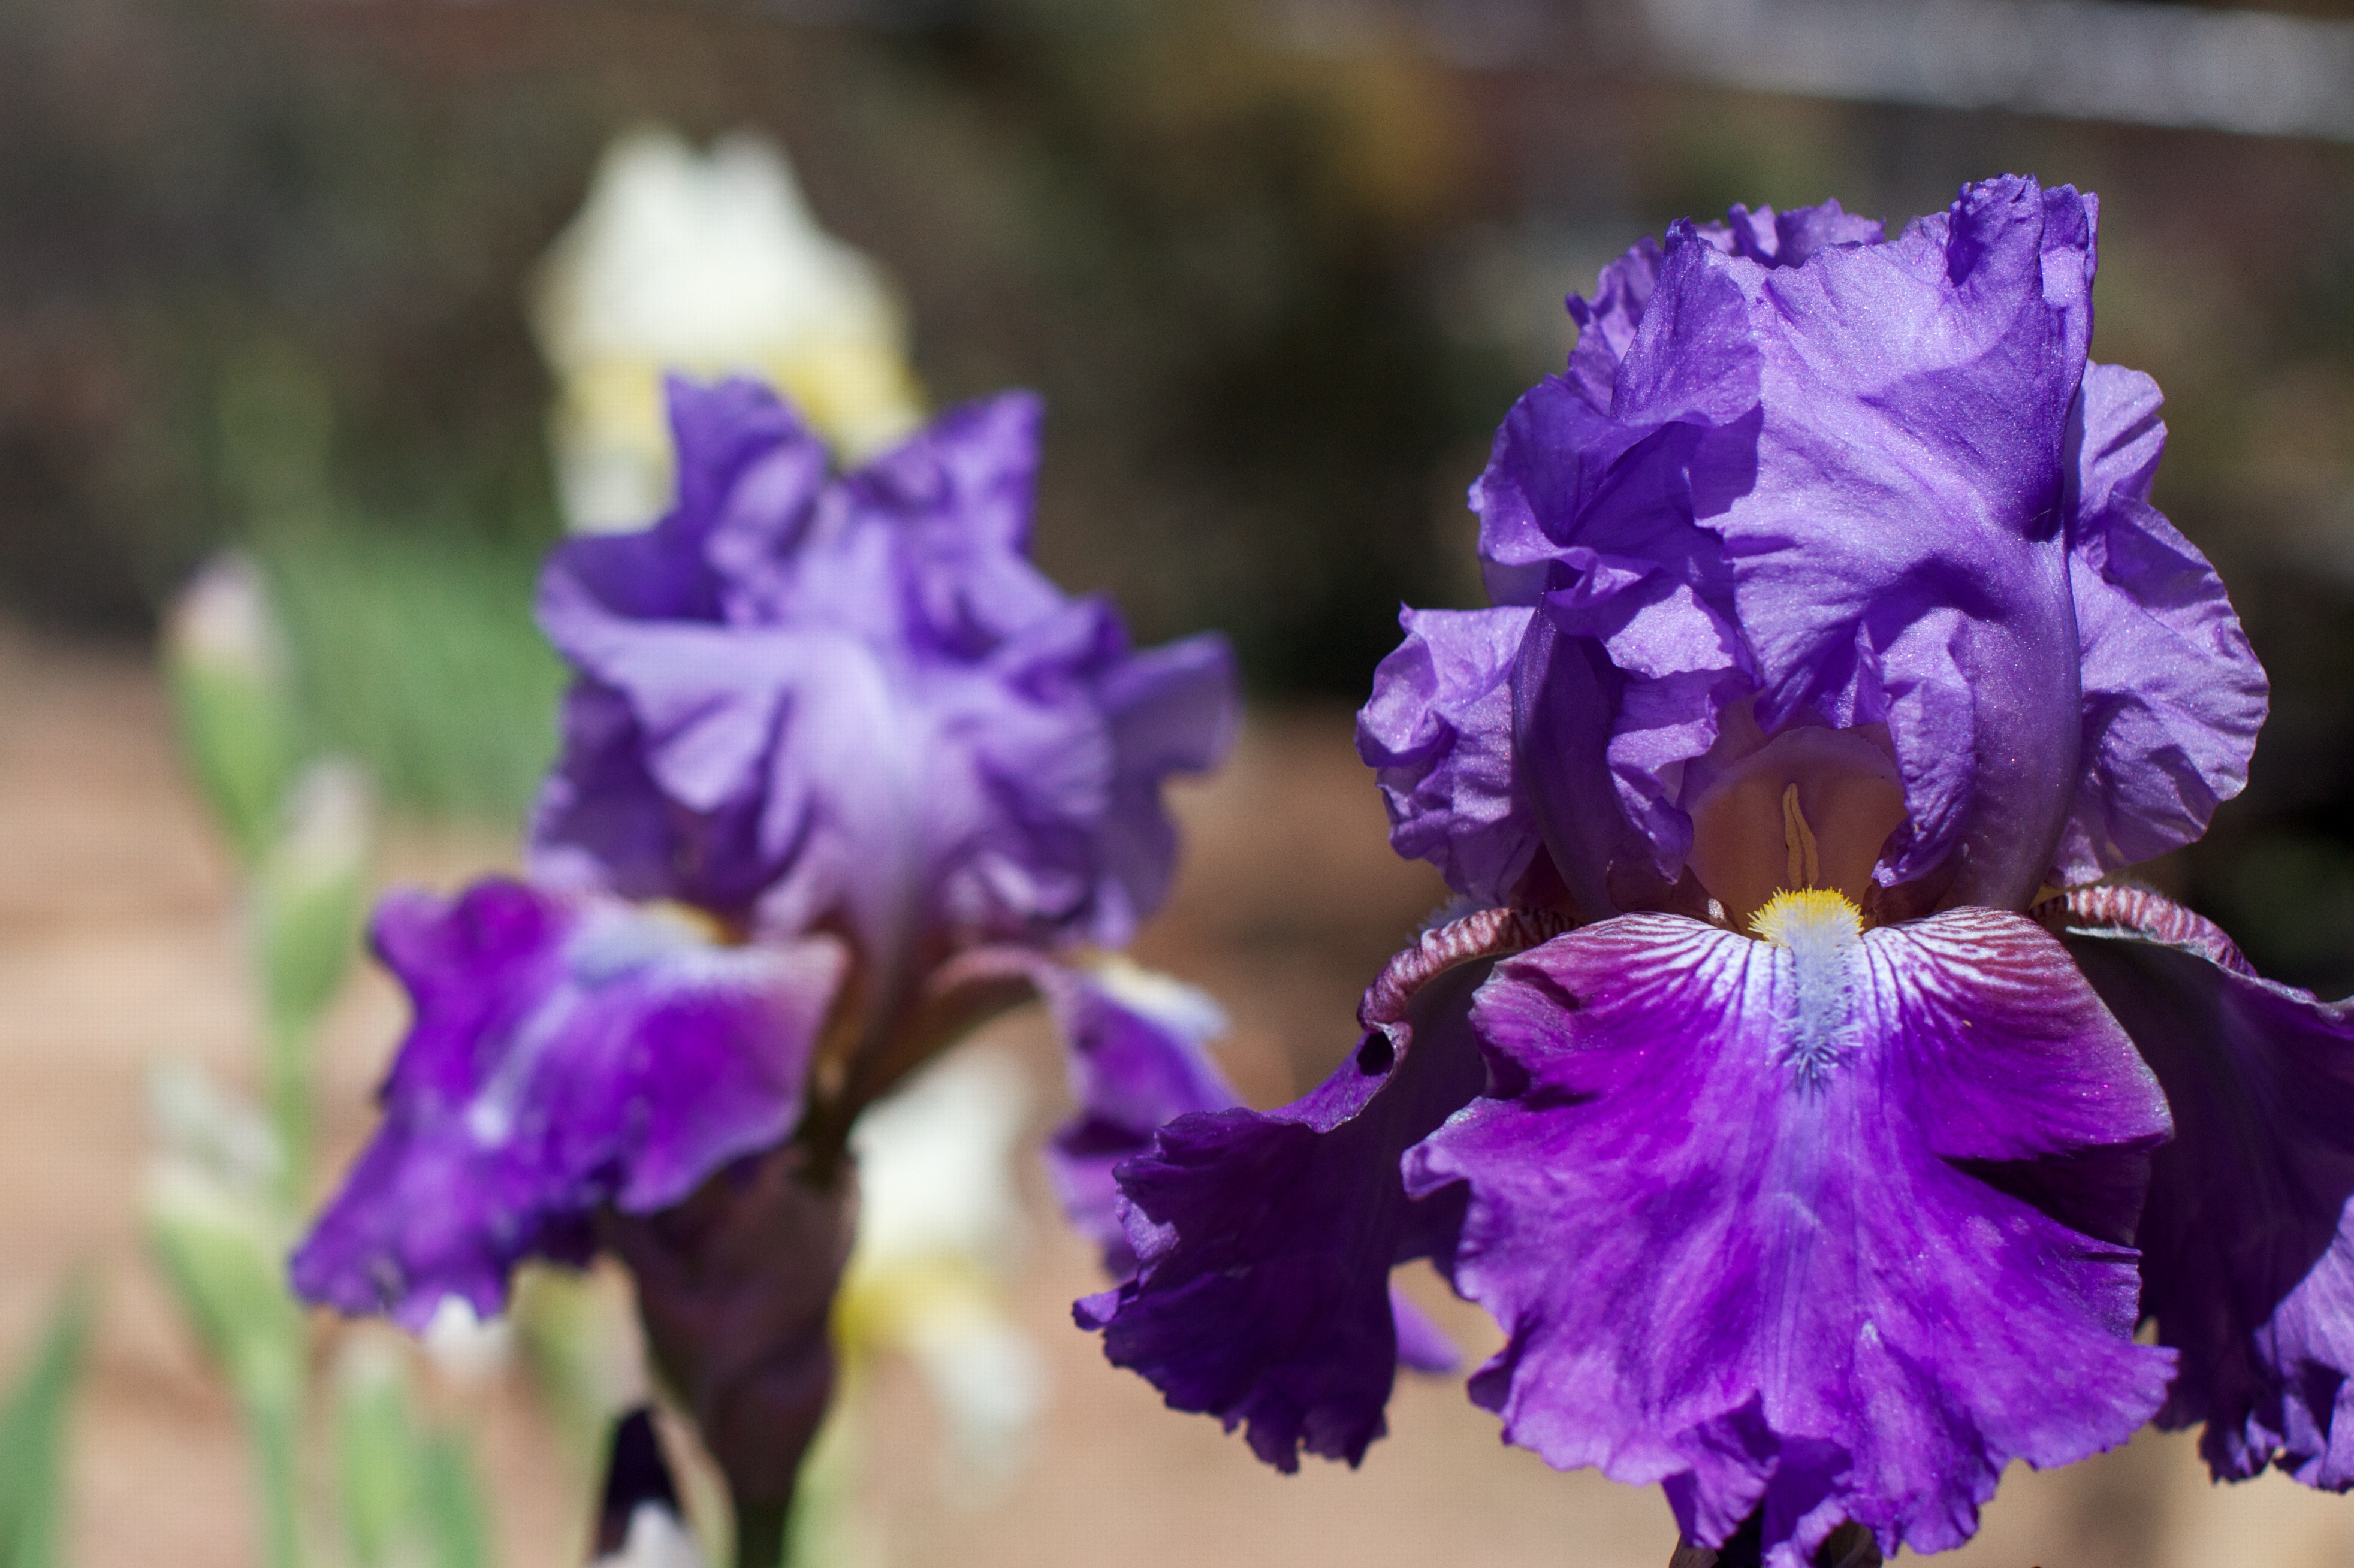
flower, plant, iris, flora, purple, botany, eye, land plant, flowering plant, iris family, organ, petal, cattleya labiata, cattleya, macro photography